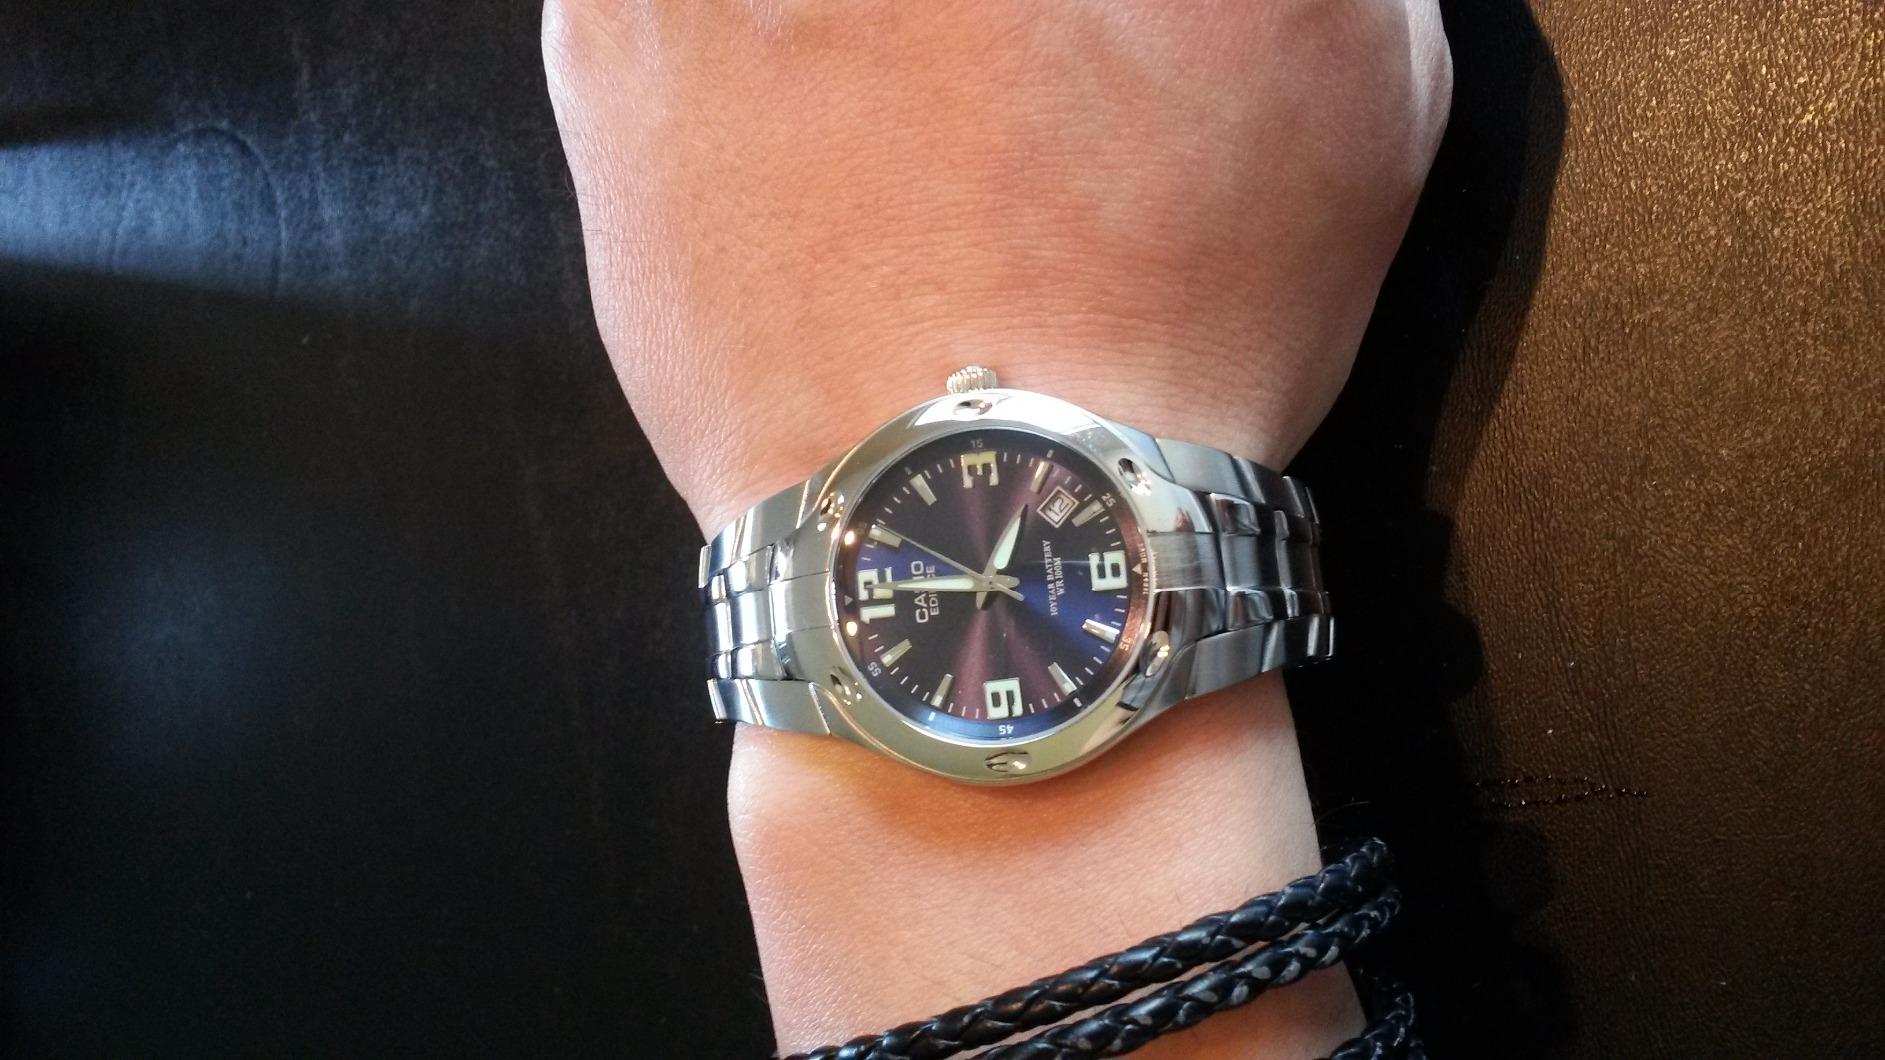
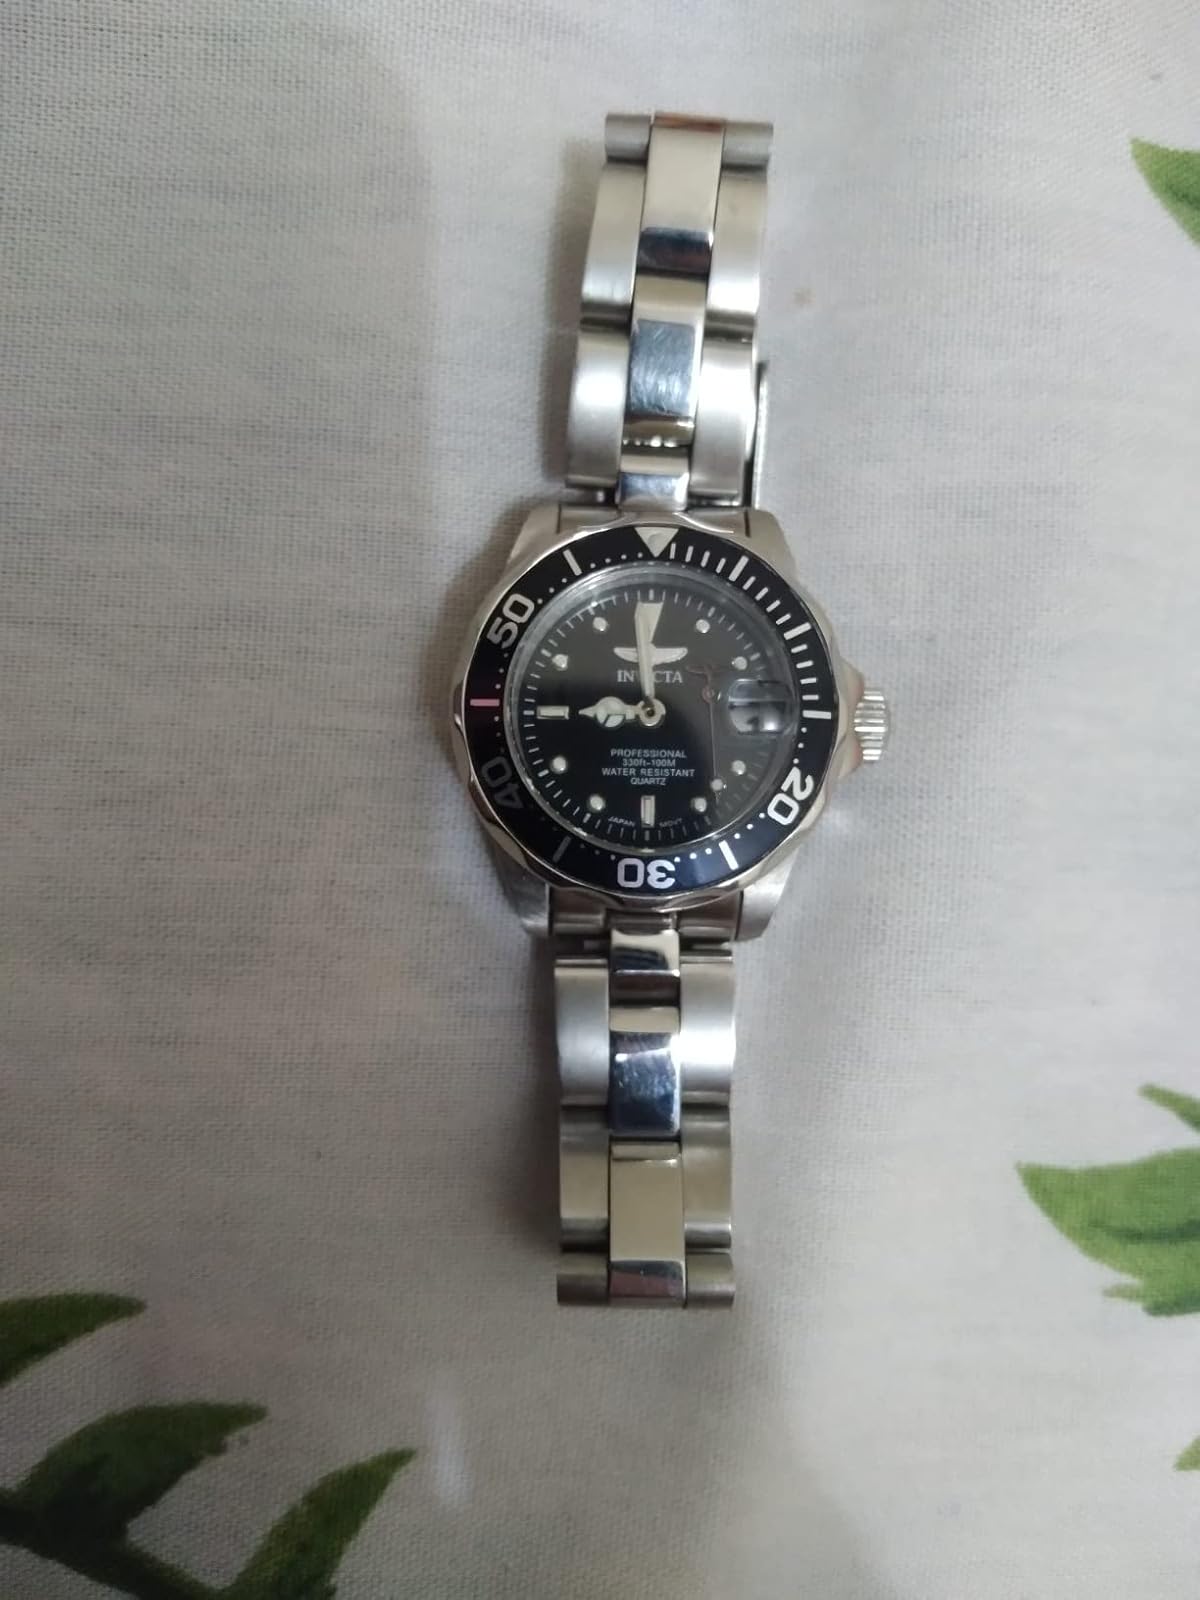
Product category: accessories_watch
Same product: no